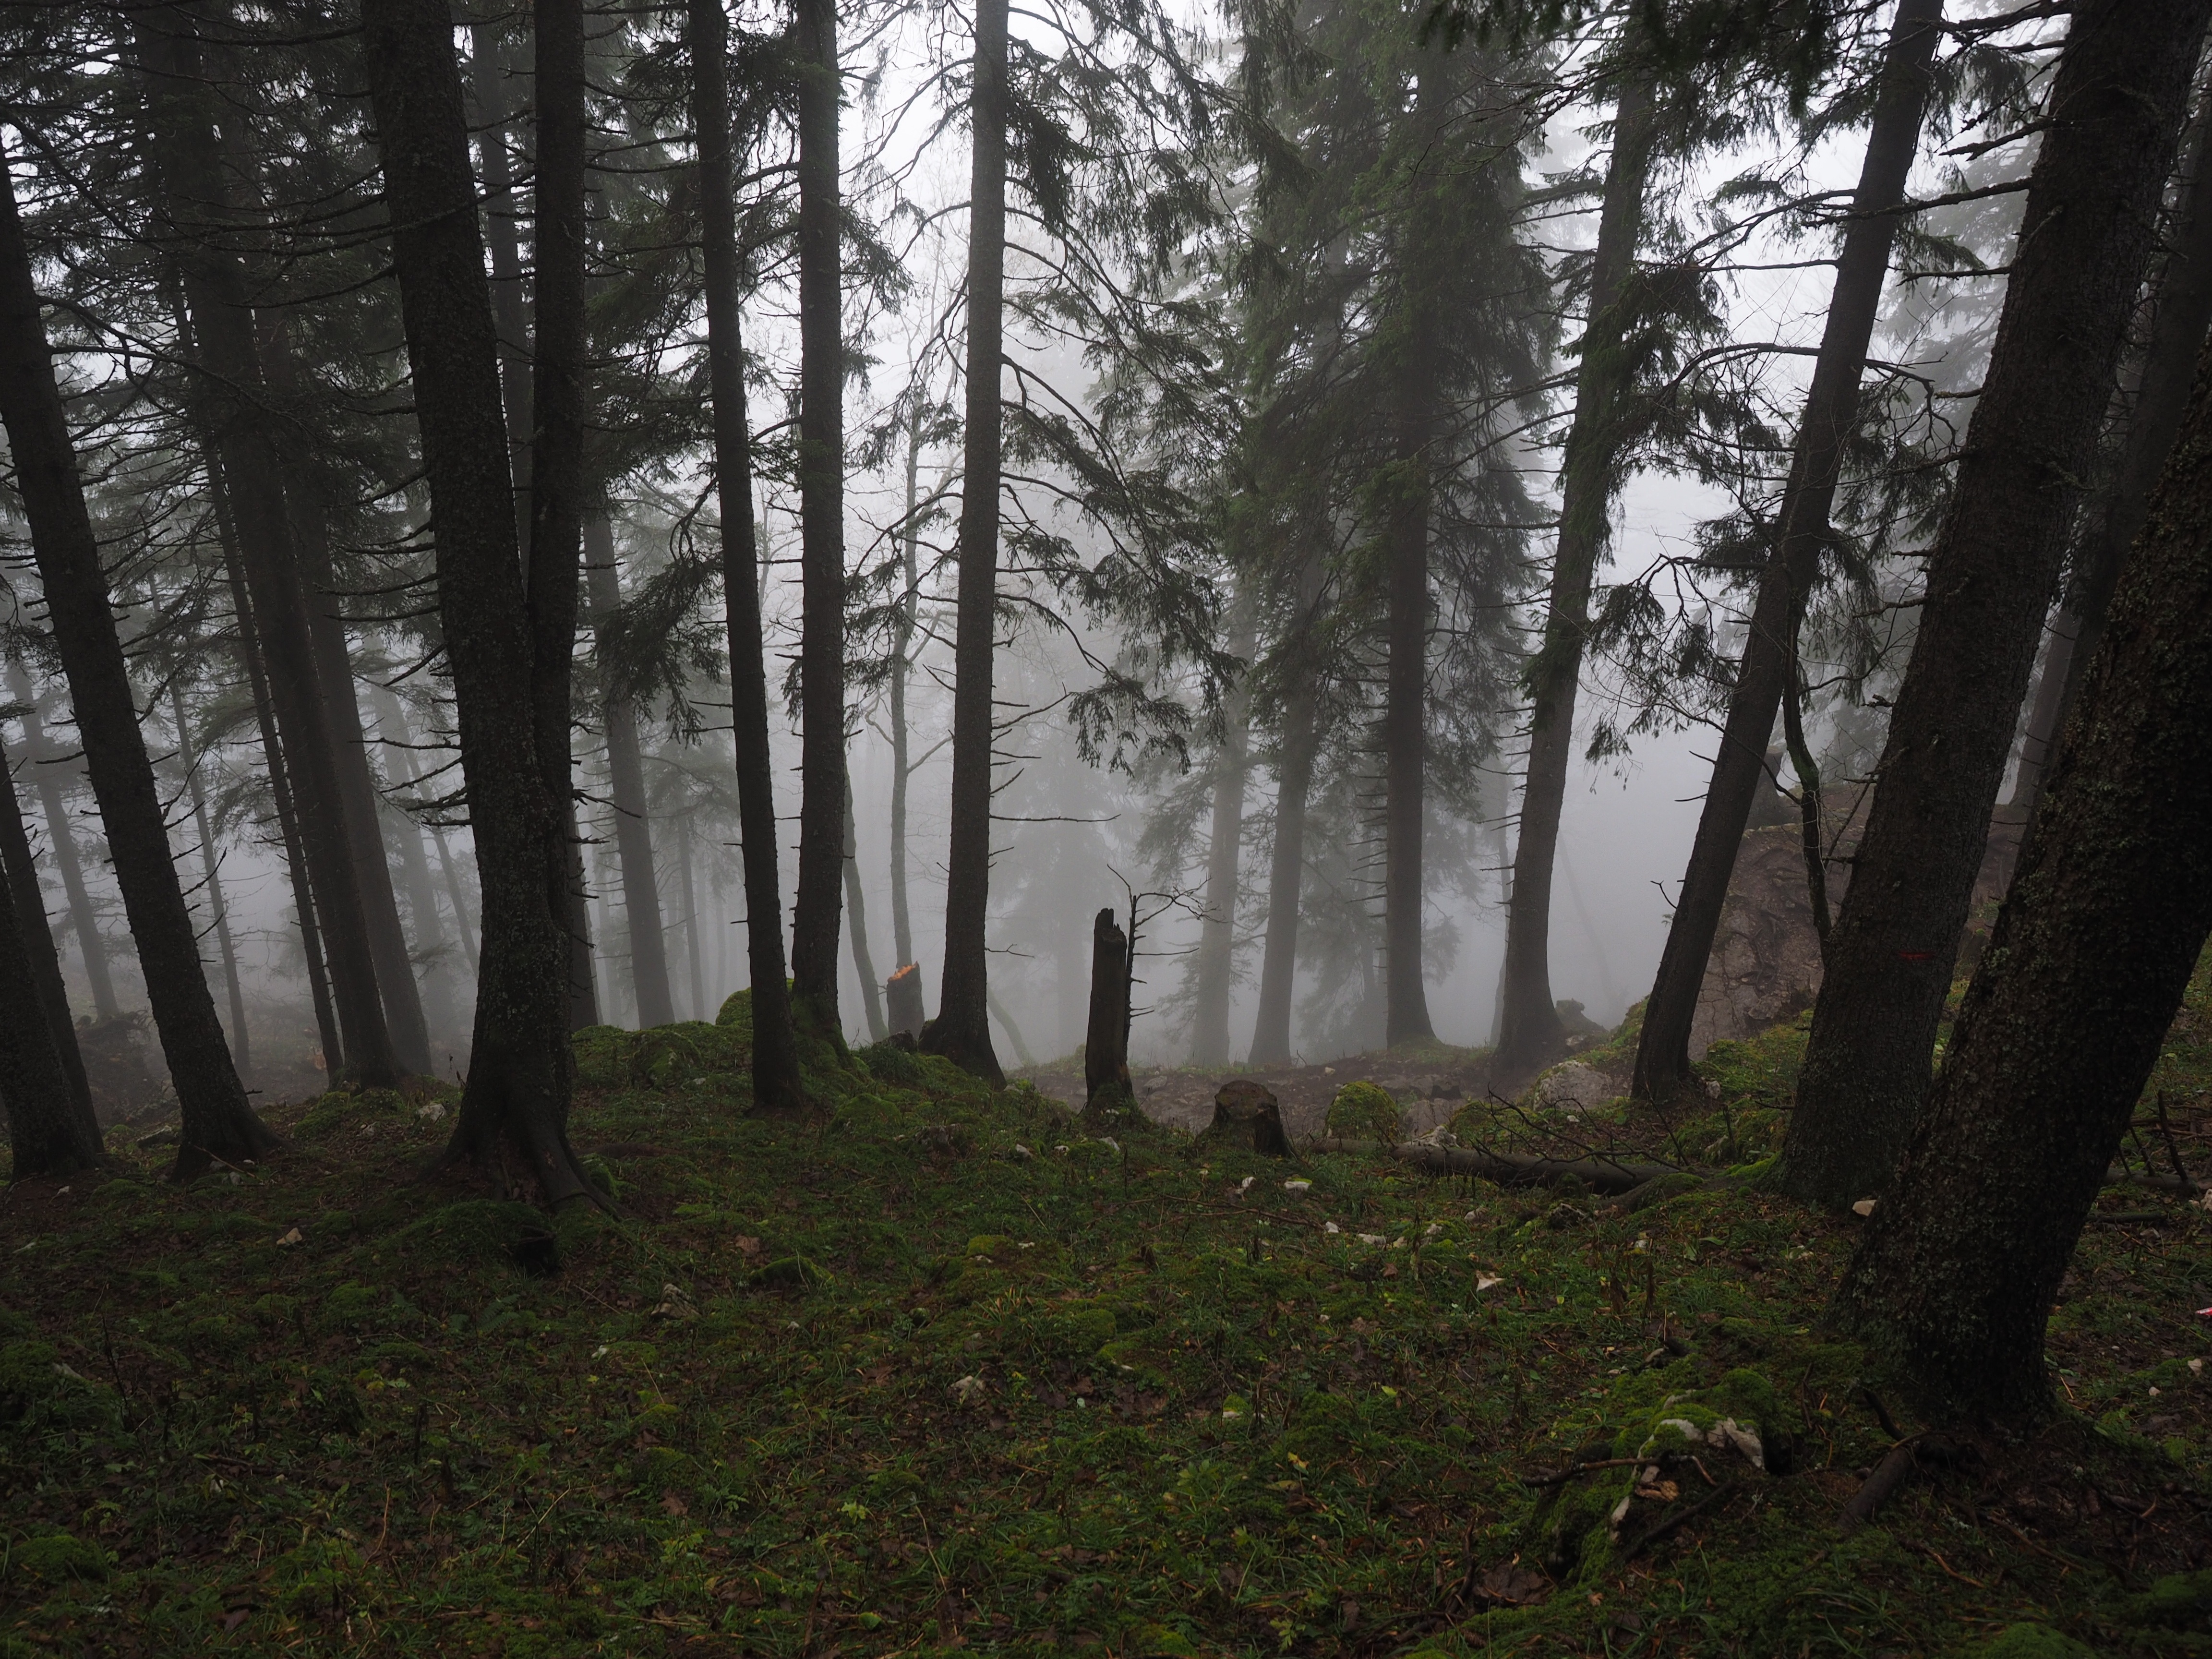
tree, nature, forest, wilderness, plant, fog, mist, sunlight, mystical, foggy, trees, spruce, deciduous, wetland, woodland, habitat, firs, ecosystem, tree trunks, haunting, biome, fir forest, old growth forest, creux du van, natural environment, geographical feature, atmospheric phenomenon, woody plant, temperate broadleaf and mixed forest, temperate coniferous forest, swiss jura, noiraigue